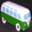
Label: bus